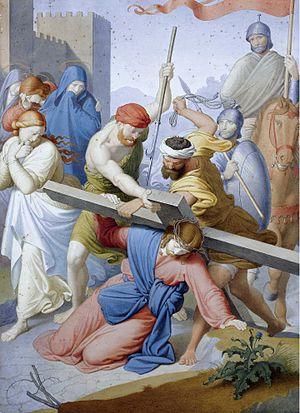
Overbeck - Via Crucis - Station VII
Via Crucis est une œuvre de Franz Liszt pour clavier et voix.
Dans la tradition catholique, le chemin de croix est un acte dévotionnel privé ou communautaire. Tout en commémorant la Passion du Christ en évoquant quatorze moments particuliers de celle-ci, le fidèle souhaite recevoir la grâce de communier intensément aux souffrances du Christ, Sauveur des hommes.